Medusa

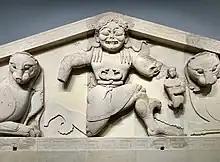
An archaic Medusa wearing the belt of the intertwined snakes, a fertility symbol, as depicted on the west pediment of the Temple of Artemis on the island of Corcyra

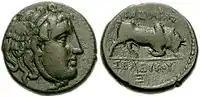
Coins of the reign of Seleucus I Nicator of Syria (312–280 BC)

The three Gorgons—Medusa, Stheno, and Euryale—were described by Hesiod and Apollodorus as offspring of the sea-god Phorcys and his sister Ceto; according to Hyginus, however, their parents were "Gorgon" and Ceto. Their genealogy is shared with other sisters, the Graeae, as in Aeschylus's "Prometheus Bound", which places both trios of sisters far off "on Kisthene's dreadful plain":